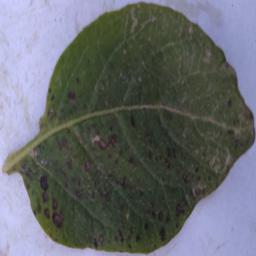
Etiqueta: Tizon_Temprano